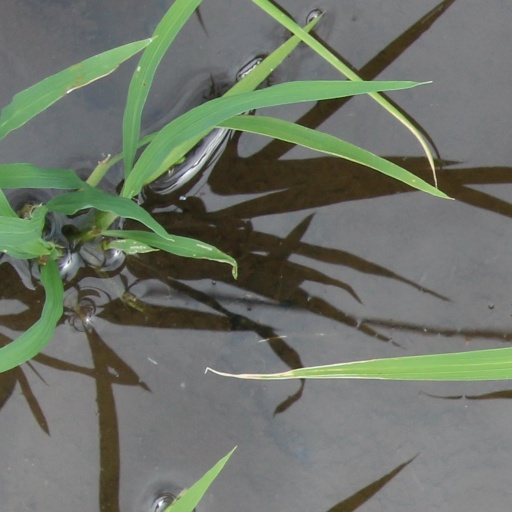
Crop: rice